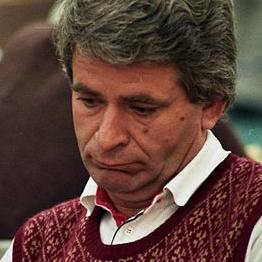
Age: 46